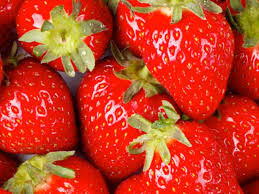
Label: Strawberry